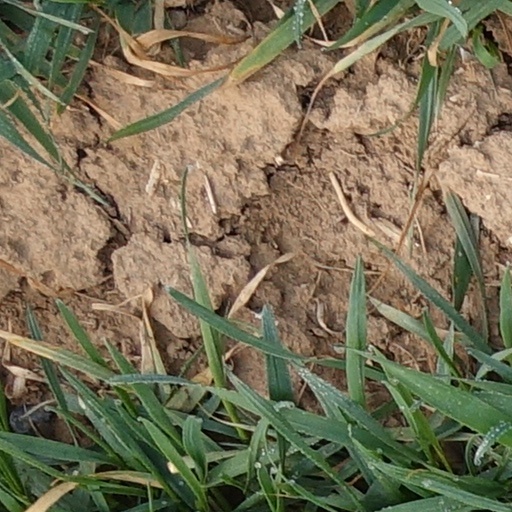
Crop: wheat